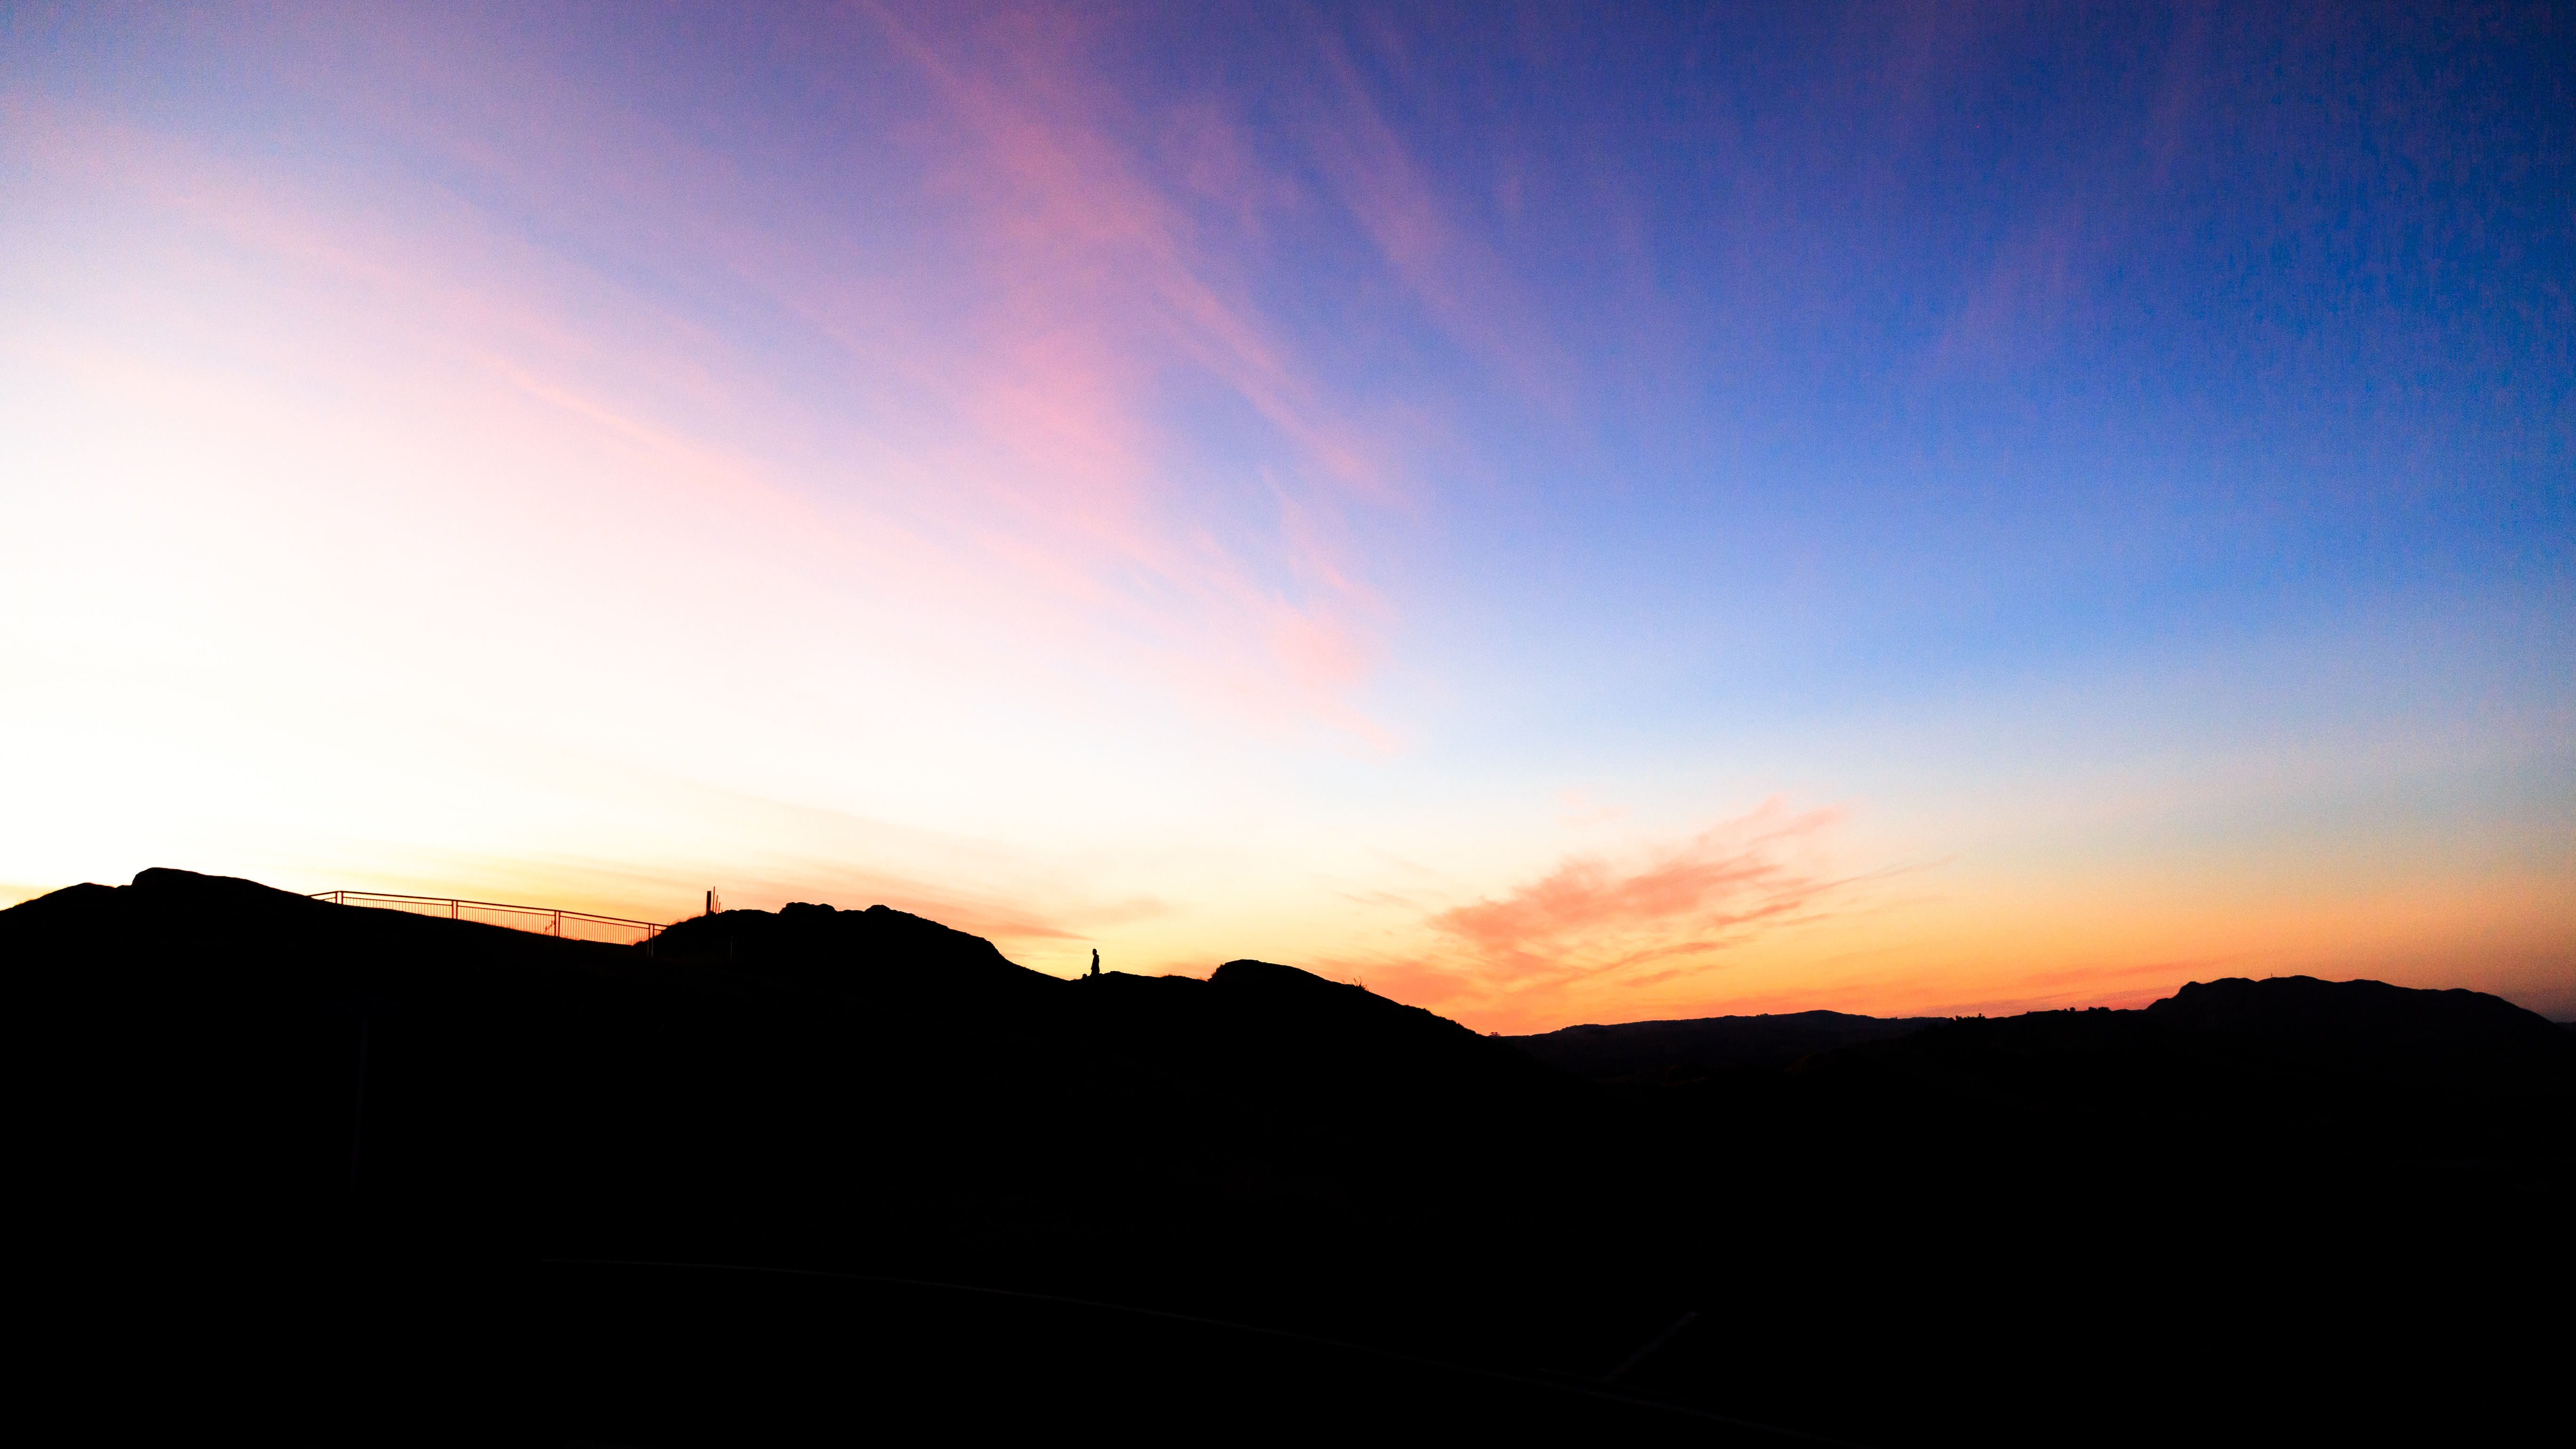
horizon, mountain, cloud, sky, sun, sunrise, sunset, sunlight, morning, hill, dawn, atmosphere, dusk, evening, afterglow, atmospheric phenomenon